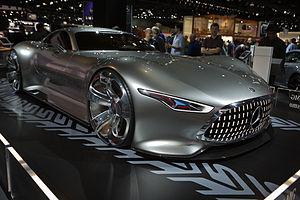
La Mercedes-Benz AMG Vision Gran Turismo est un concept car du constructeur automobile allemand Mercedes-Benz / AMG. Initialement entièrement virtuelle, destinée au jeu vidéo Gran Turismo 6 de la console de jeux vidéo PlayStation 3 de Sony, elle est présentée en maquette taille réelle en 2013, puis commercialisée en 5 exemplaires.